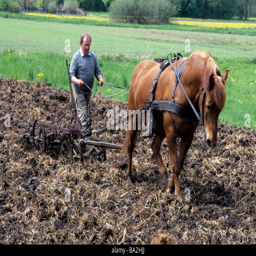
profession ploughing field with a domestic horse